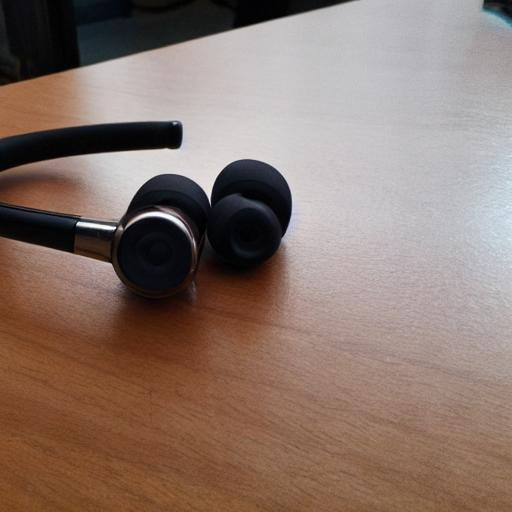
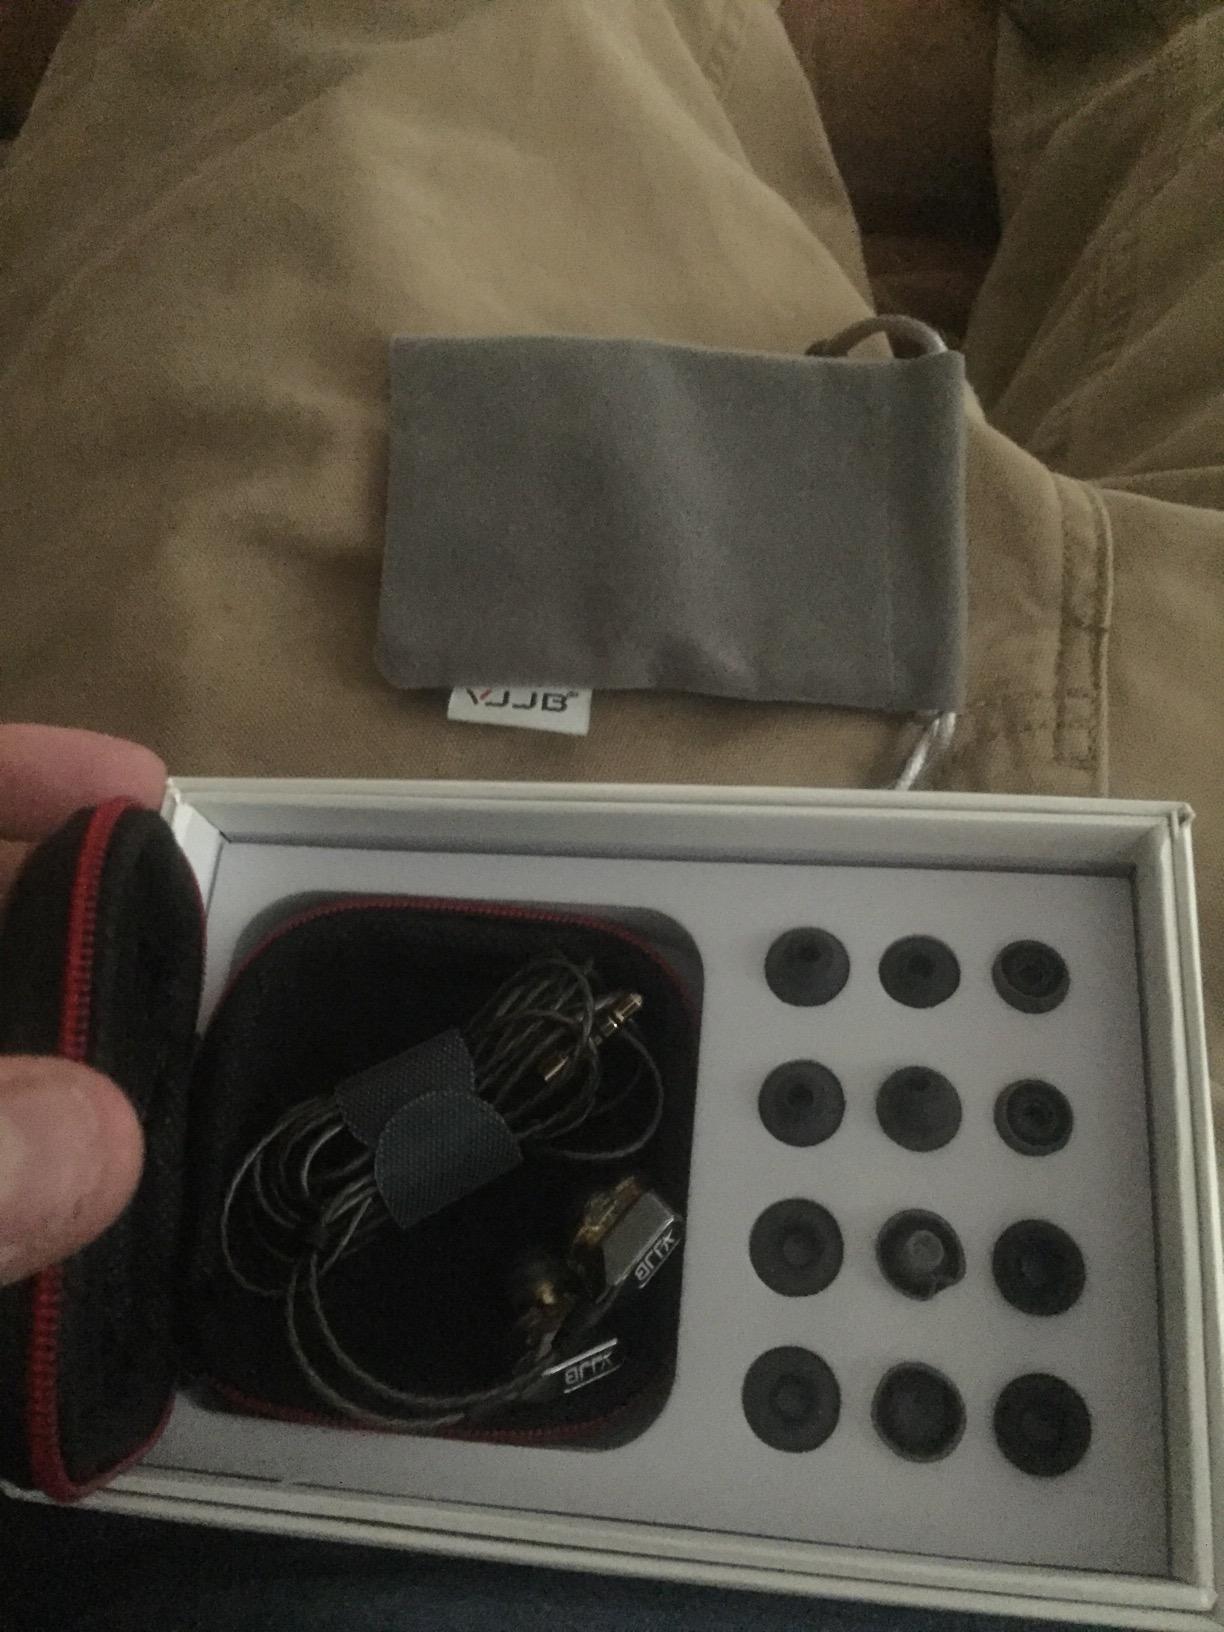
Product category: headphones
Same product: no